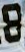
Number: 8